2021 Dublin riots

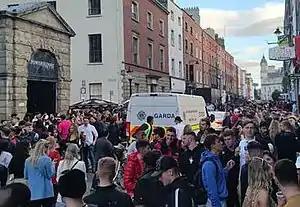

A series of riots began in Dublin, Ireland on the night of 4 June 2021 over the June bank holiday weekend and during the COVID-19 pandemic, in which glass bottles and other objects were thrown at members of the Garda Síochána. A number of public order incidents began when Gardaí attempted to disperse large organised groups congregating at a number of locations including South William Street, St Stephen's Green and Temple Bar Square.